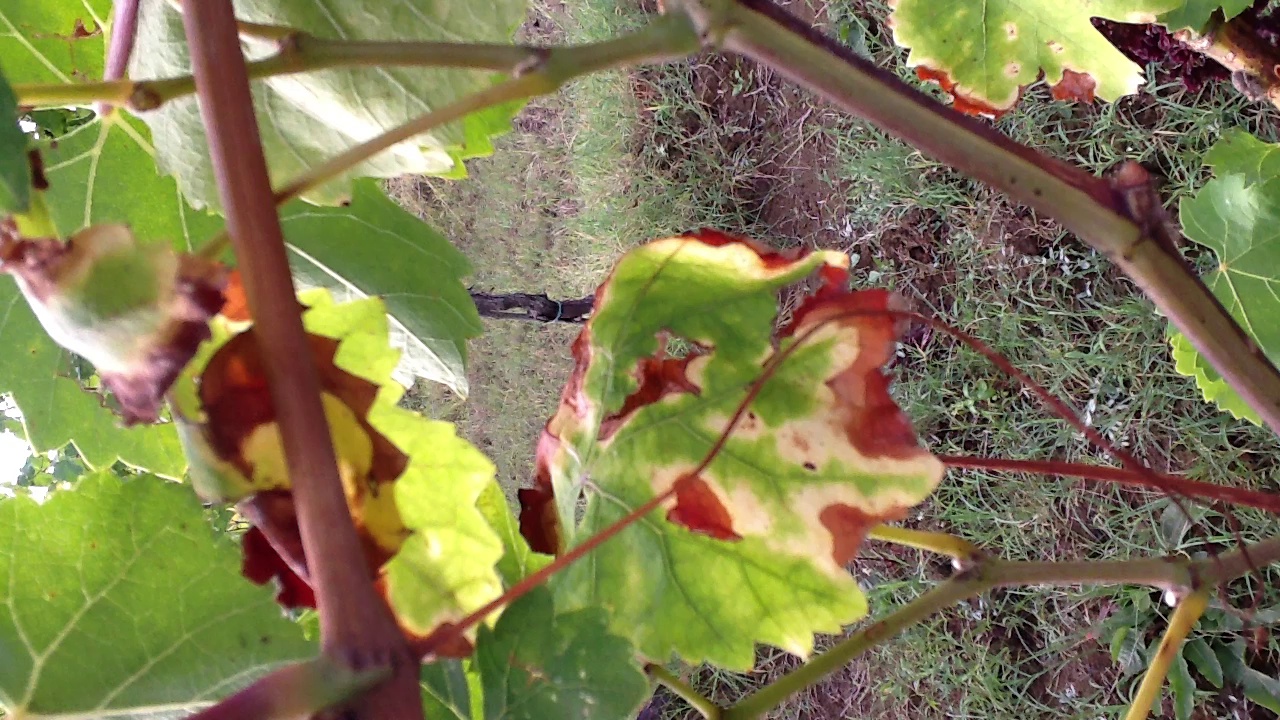
Label: esca